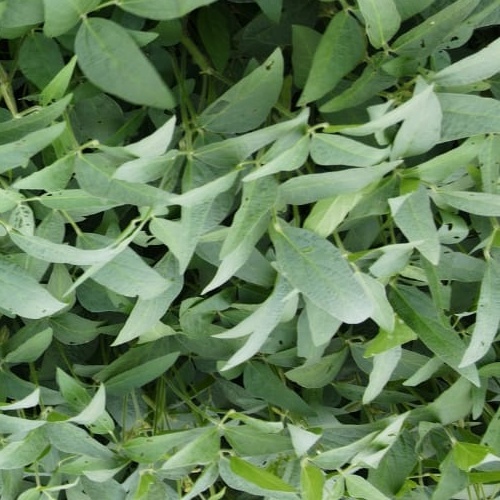
Label: Diabrotica_speciosa